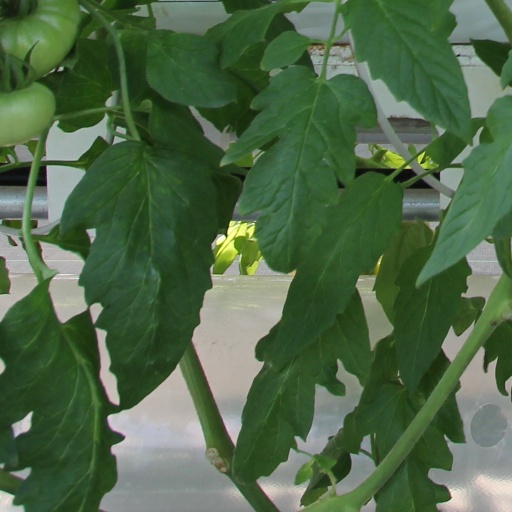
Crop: tomato